Banaras Hindu University

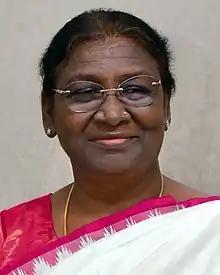
President Droupadi Murmu, Visitor of the university

It hosts the Krishi Vigyan Kendra (Agricultural Science Centre), with focus on research in agricultural techniques, agro-forestry and bio-diversity appropriate to the Vindhya Range region. The South Campus features a lecture complex, library, student hostels and faculty housing, besides administrative offices.